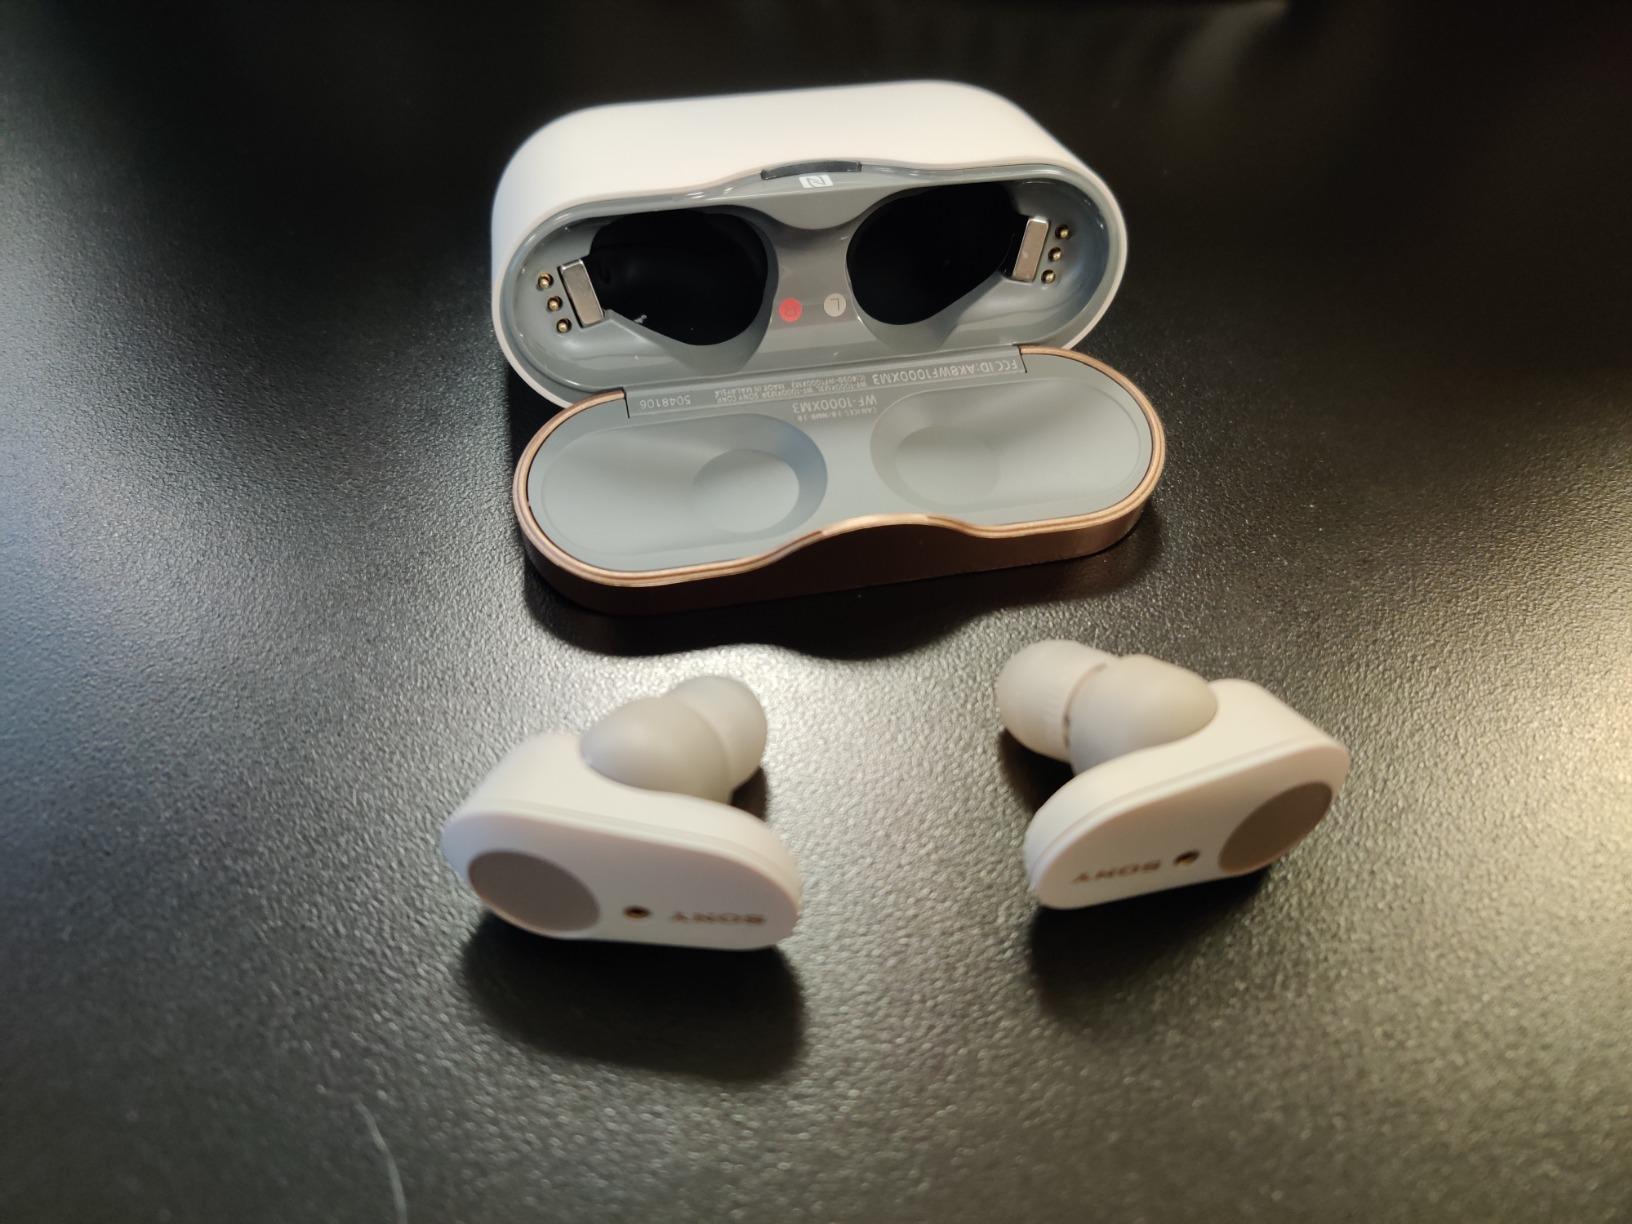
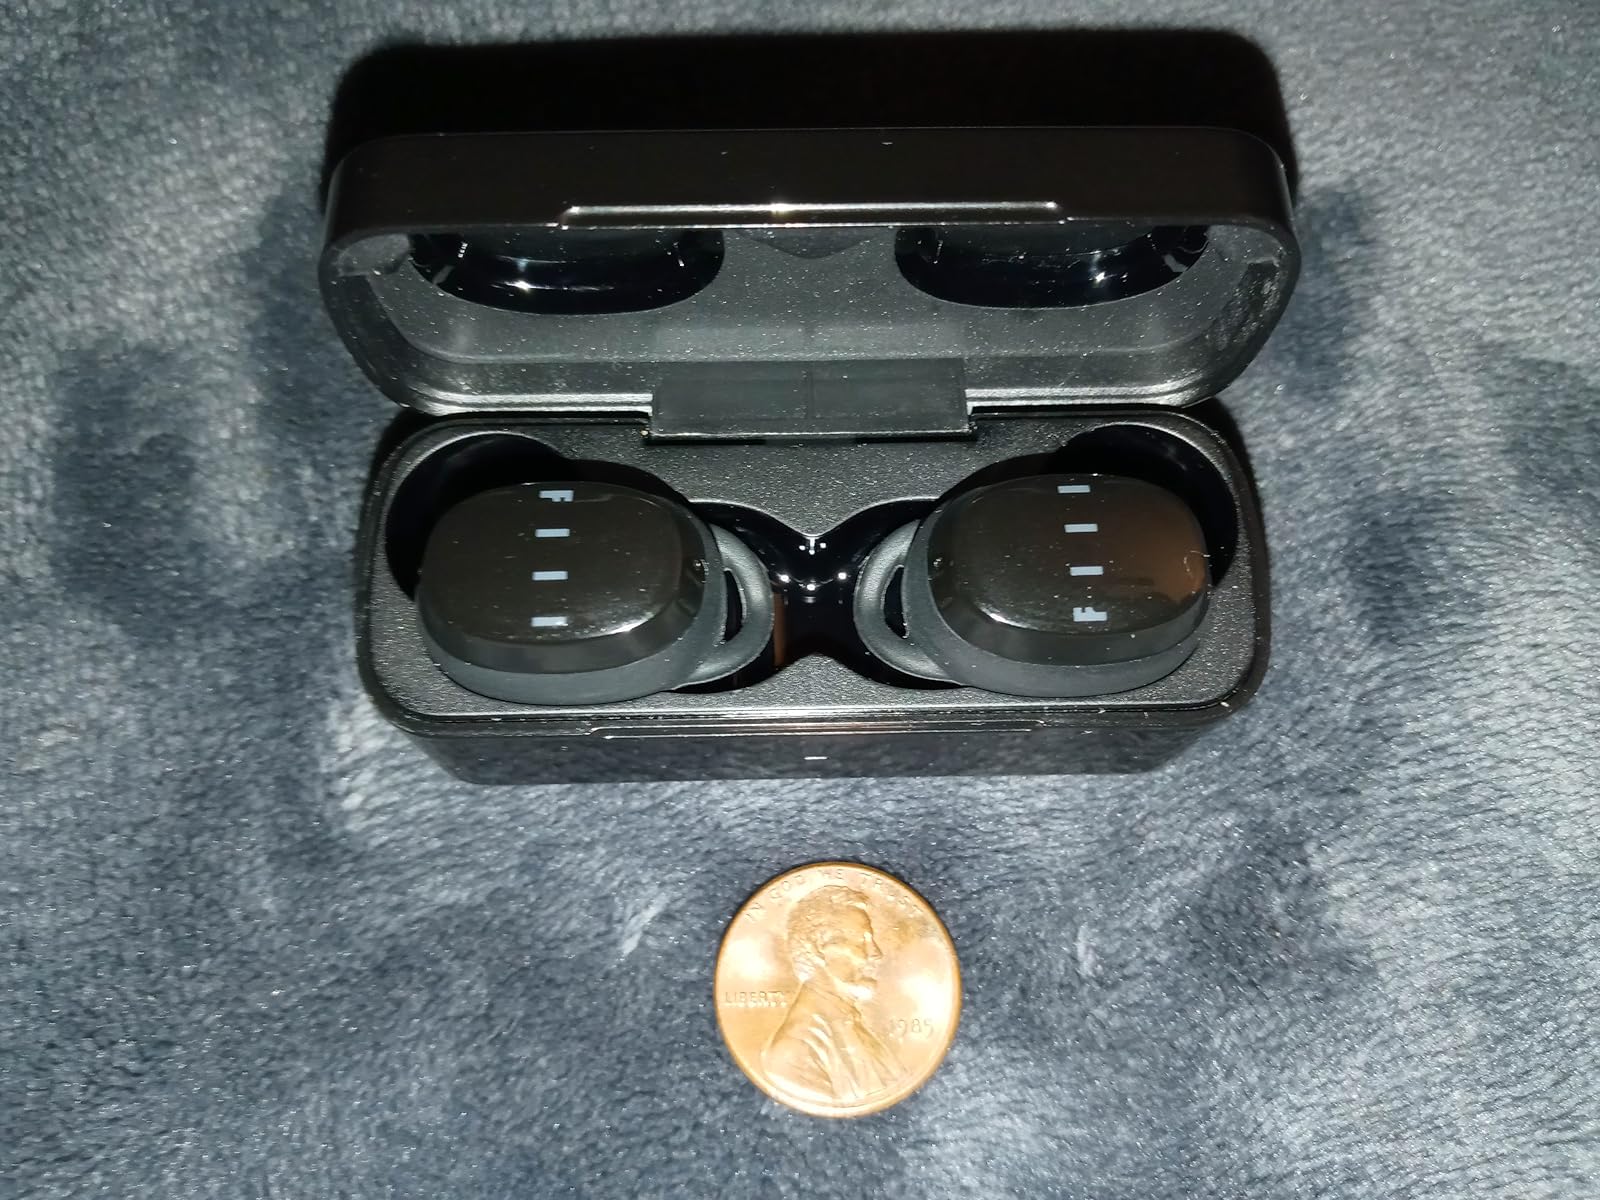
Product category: earbuds
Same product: no